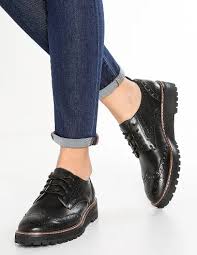
Label: Brogue